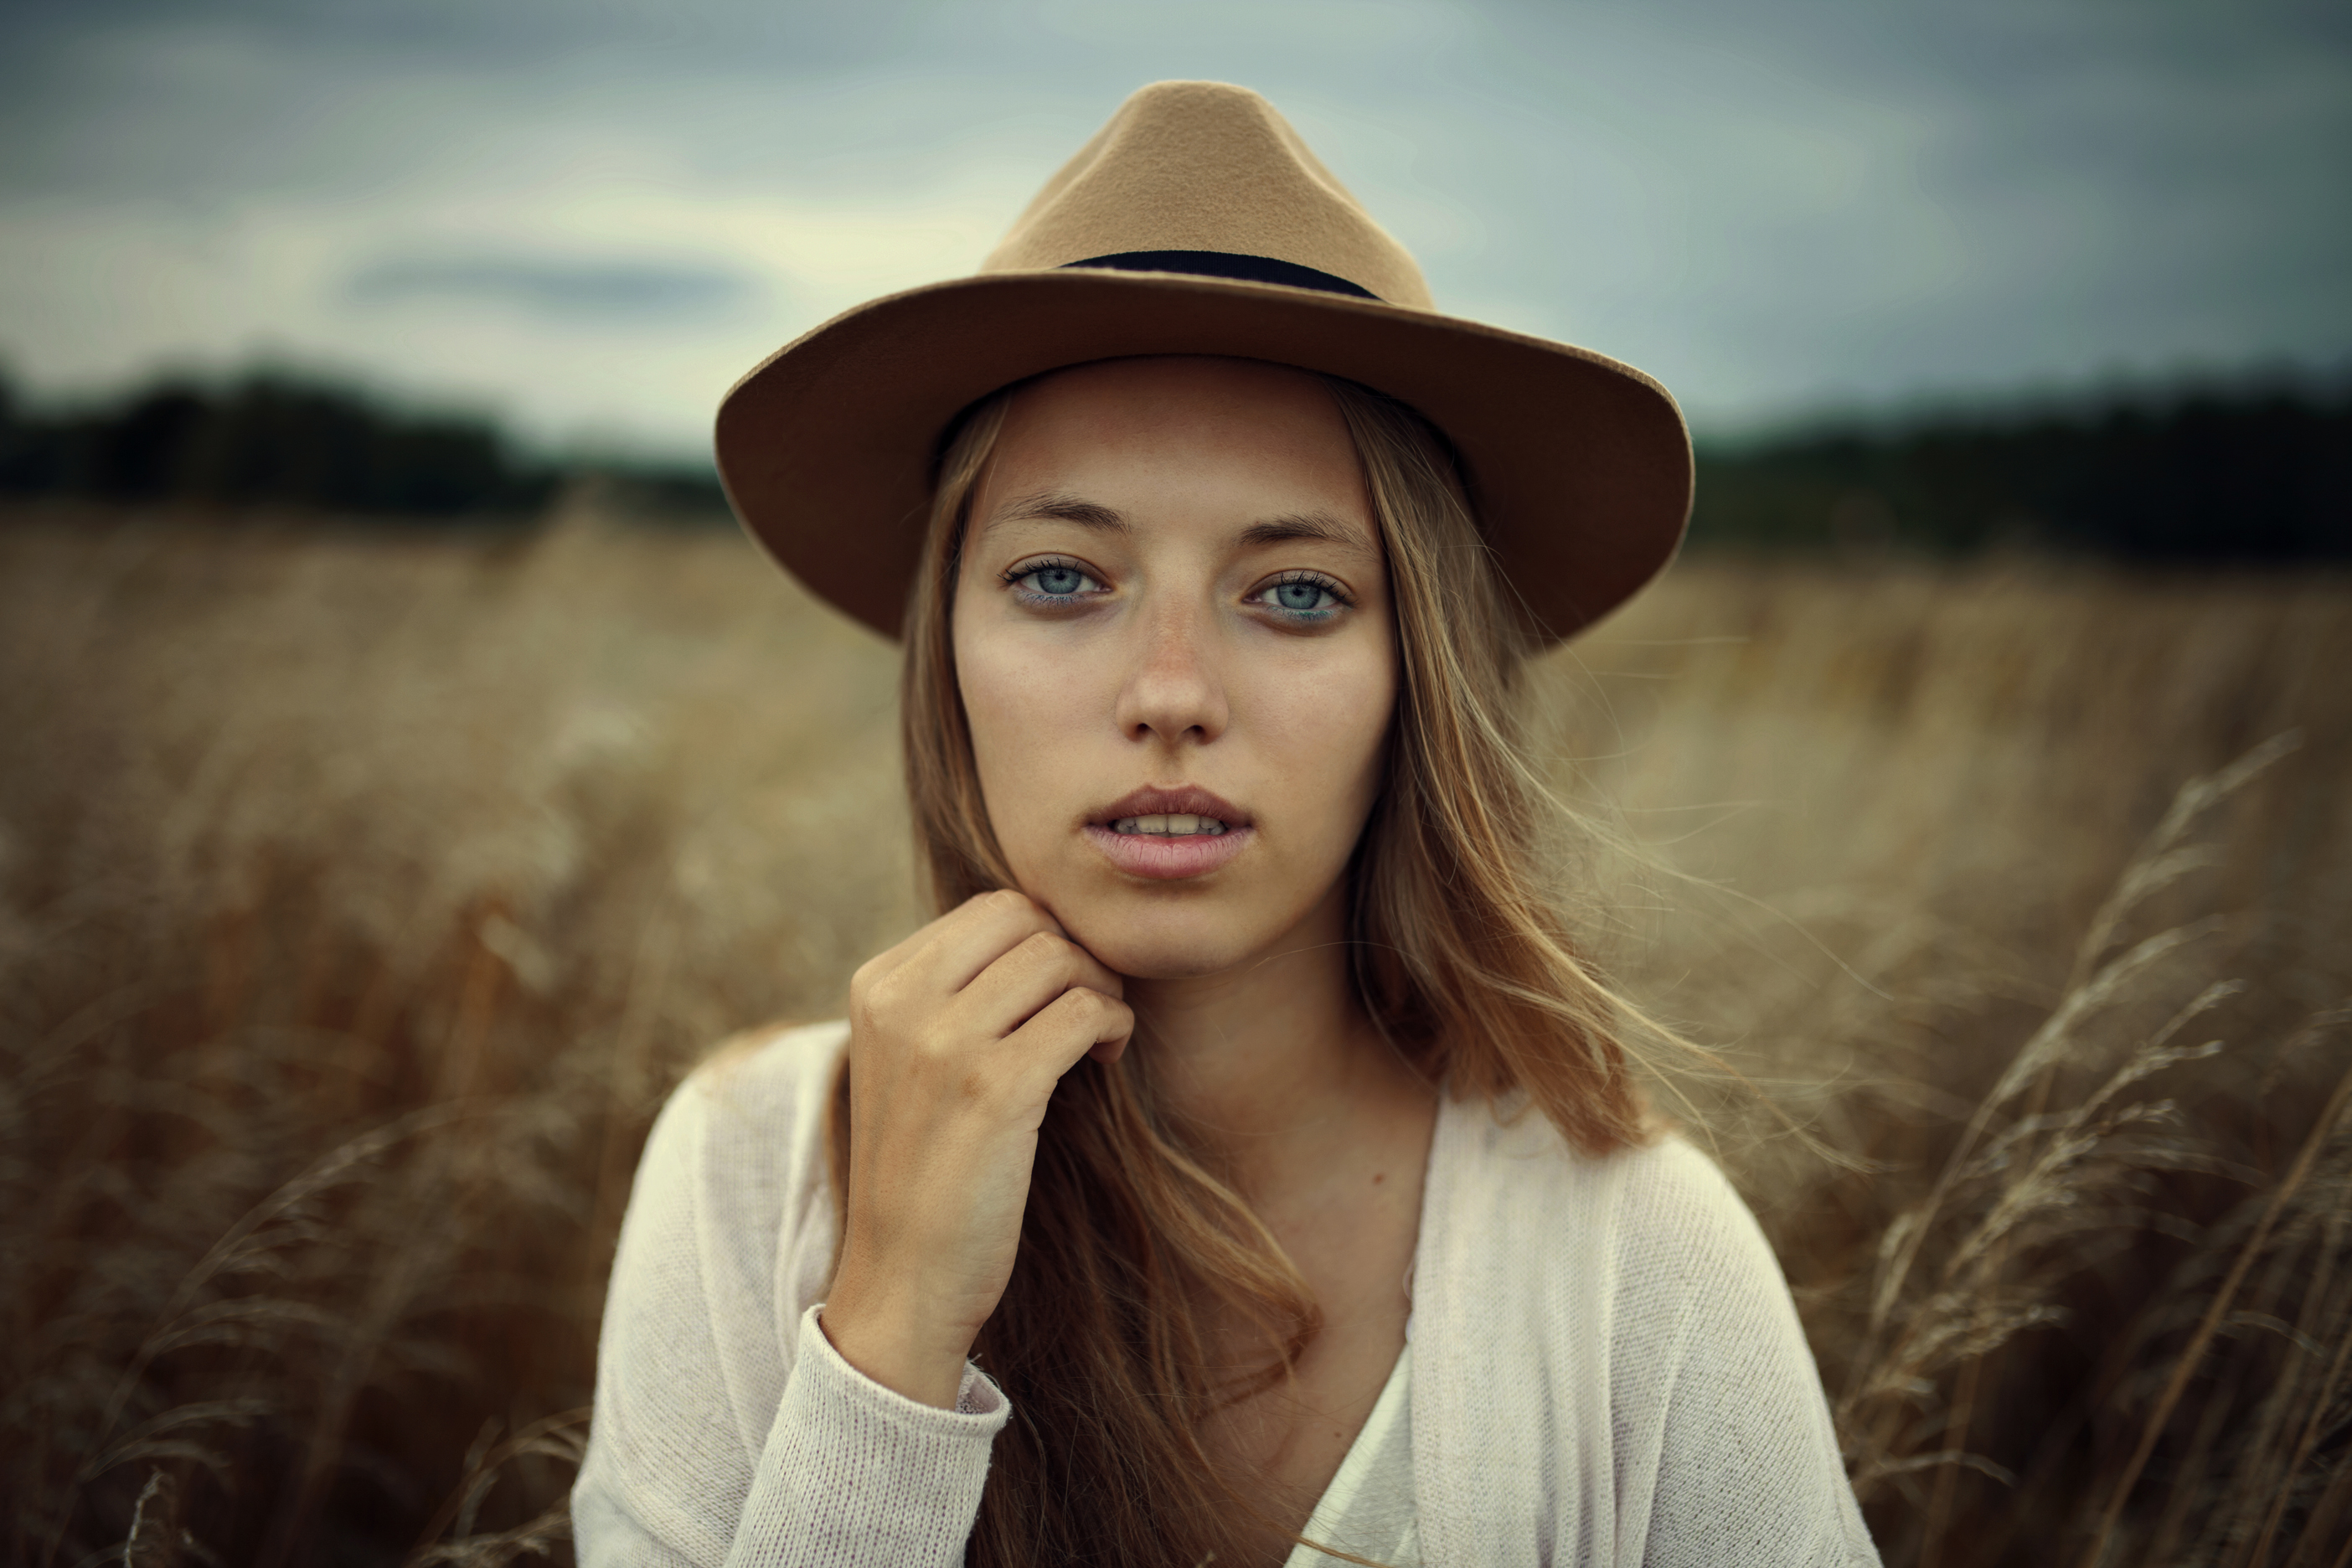
grass, person, girl, woman, hair, photography, portrait, model, spring, hat, fashion, clothing, lady, hairstyle, smile, eye, cowboy, photograph, skin, beauty, beautiful, photo shoot, brown hair, cowboy hat, portrait photography